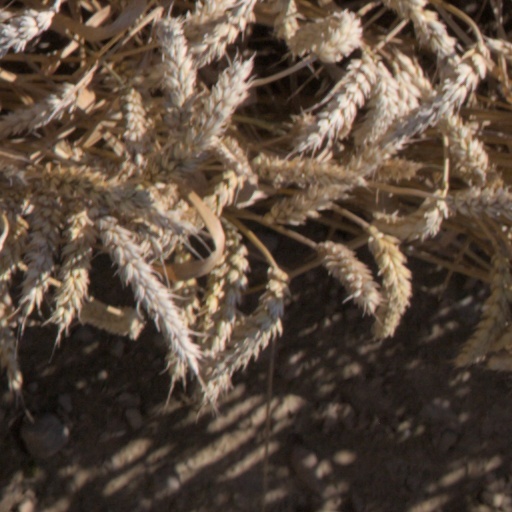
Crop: wheat